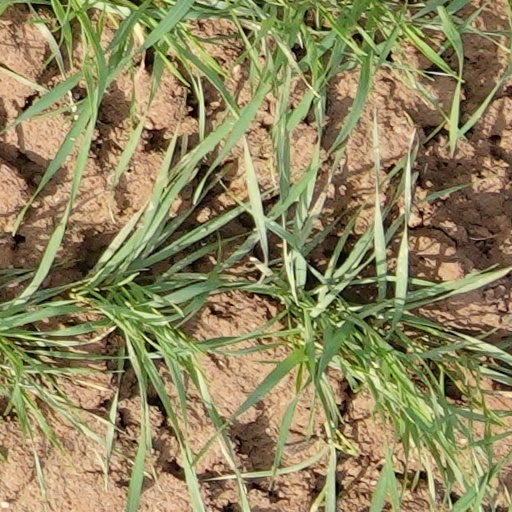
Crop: wheat